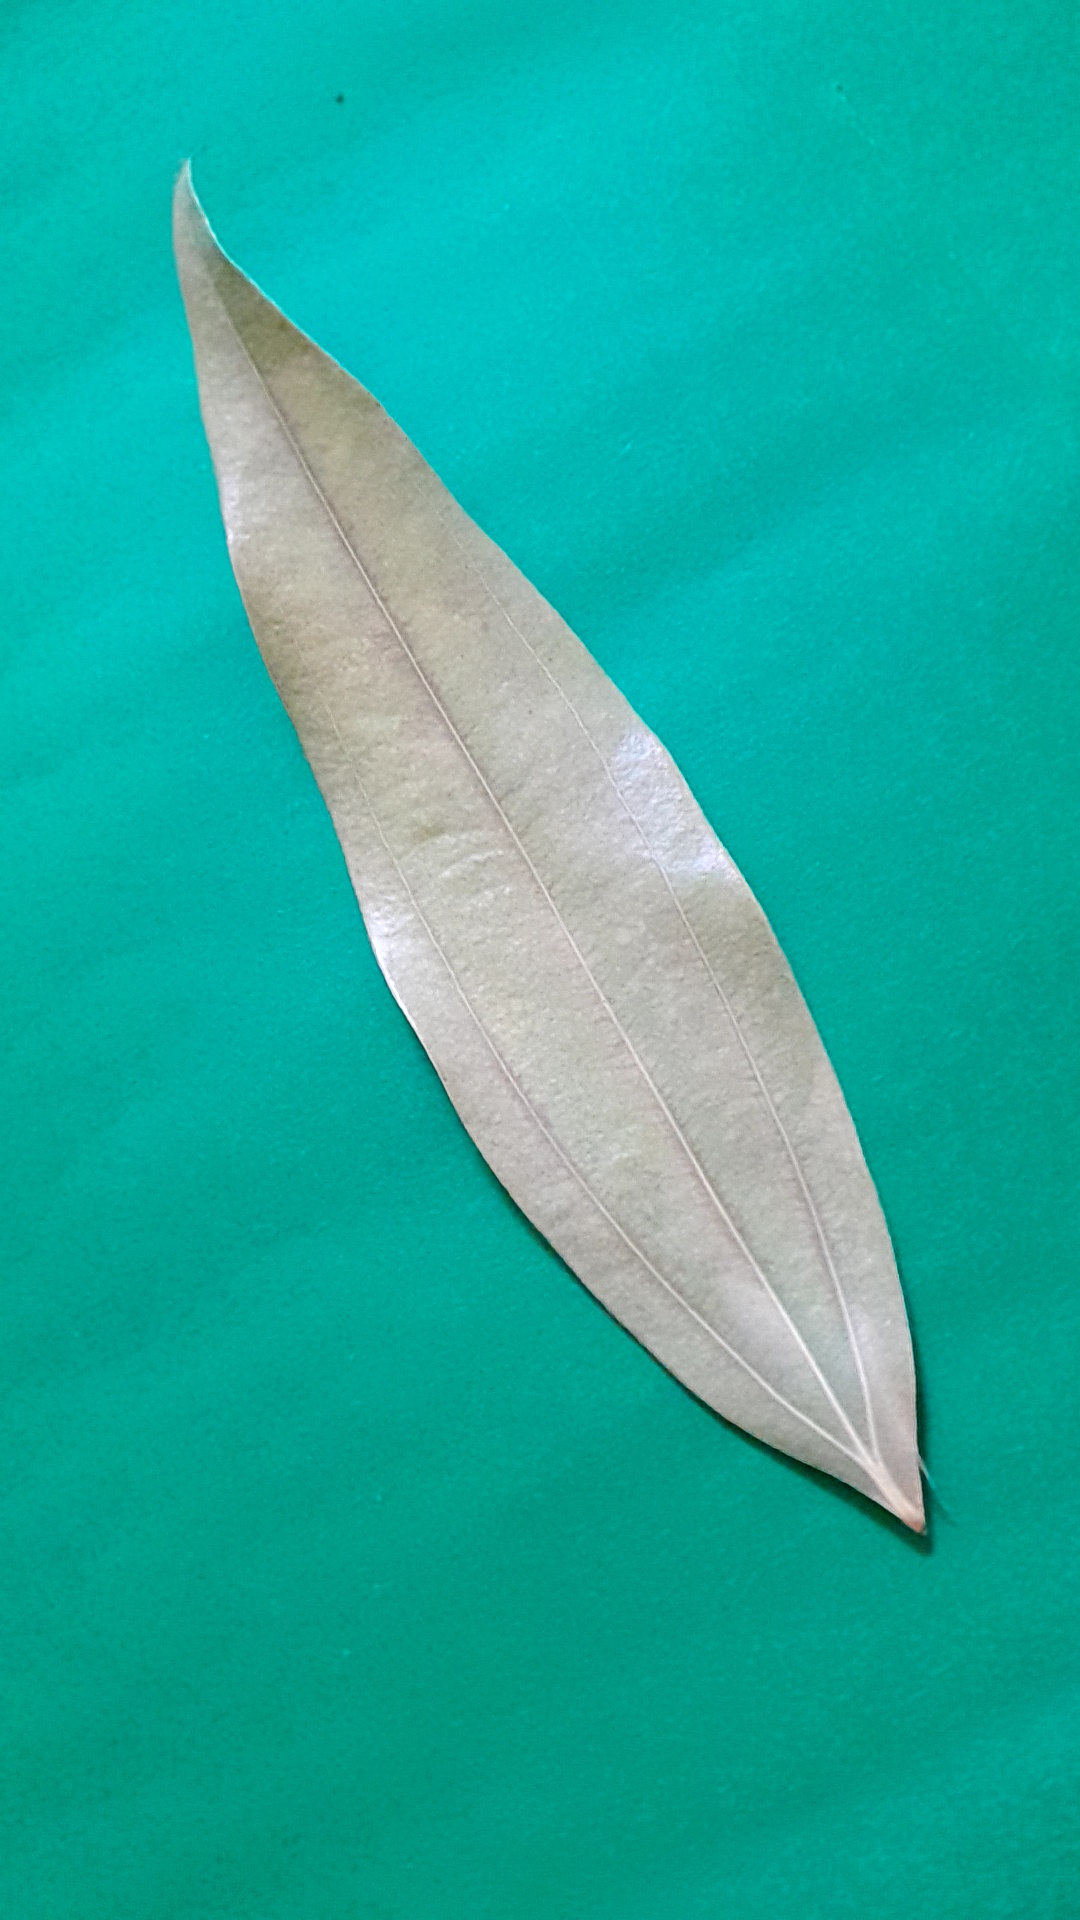
Label: Dry Leaf